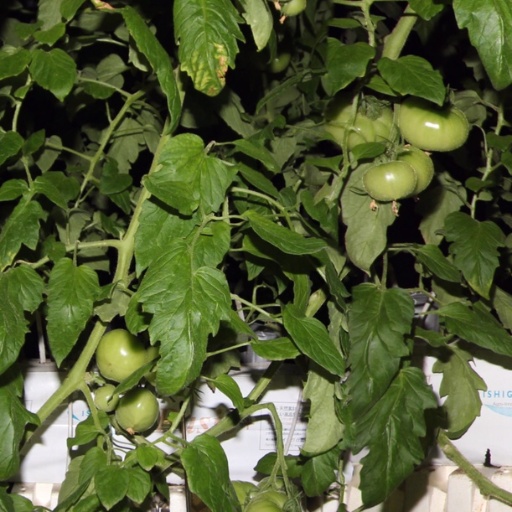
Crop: tomato